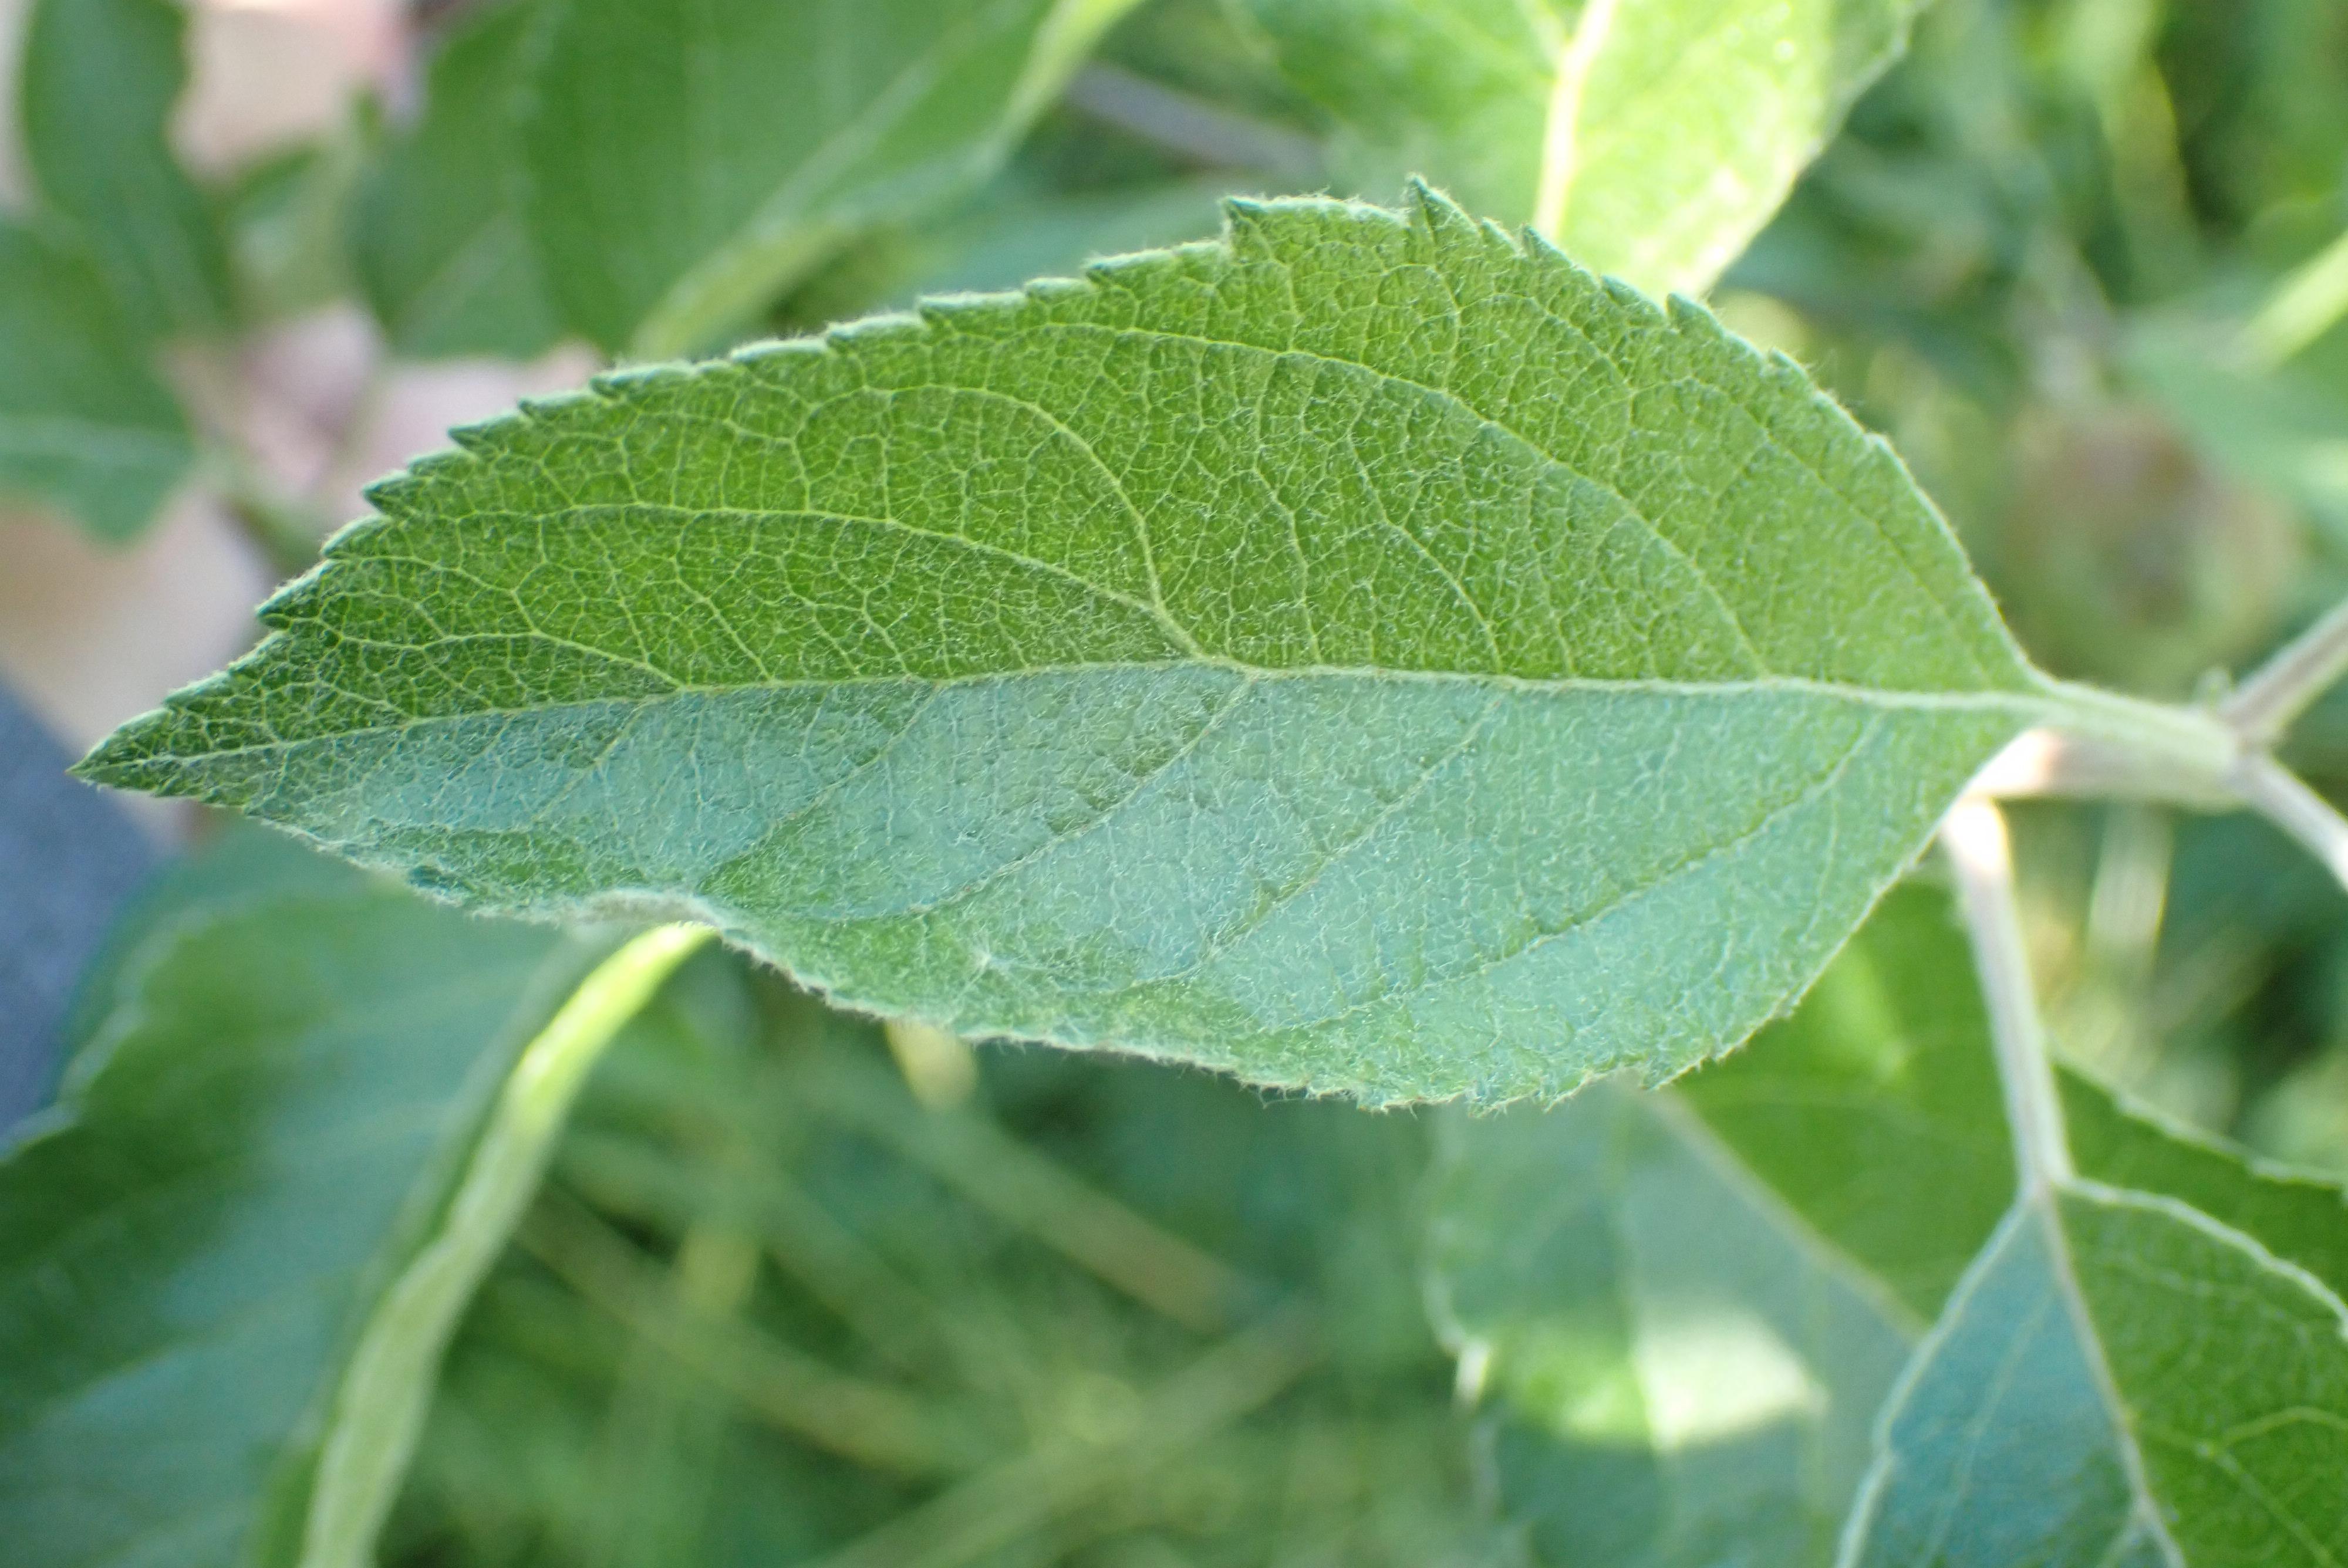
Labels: healthy